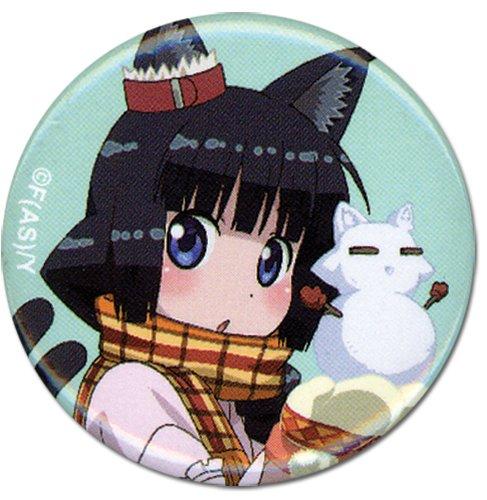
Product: Great Eastern Entertainment Cat God Sasana Button, 1.25"
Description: Great Condition.
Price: $3.07
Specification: ProductDimensions:1.2x1.2x1inches|ItemWeight:0.8ounces|ShippingWeight:0.8ounces(Viewshippingratesandpolicies)|DomesticShipping:ItemcanbeshippedwithinU.S.|InternationalShipping:ThisitemcanbeshippedtoselectcountriesoutsideoftheU.S.LearnMore|ASIN:B00T3NF0SC|Itemmodelnumber:16260|Manufacturerrecommendedage:13months-8years